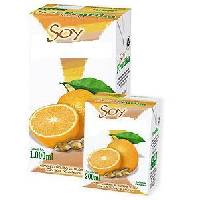
Label: cardboard